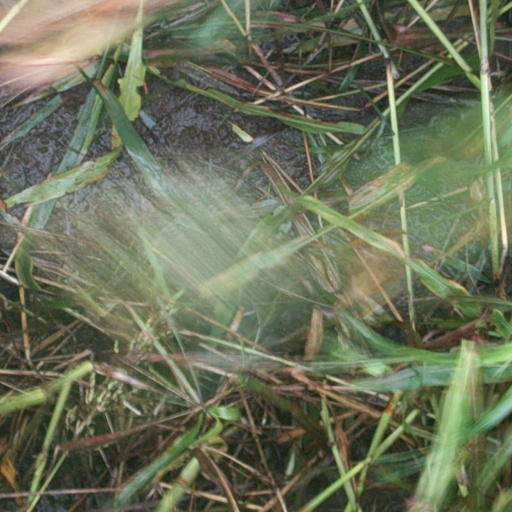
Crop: sorghum